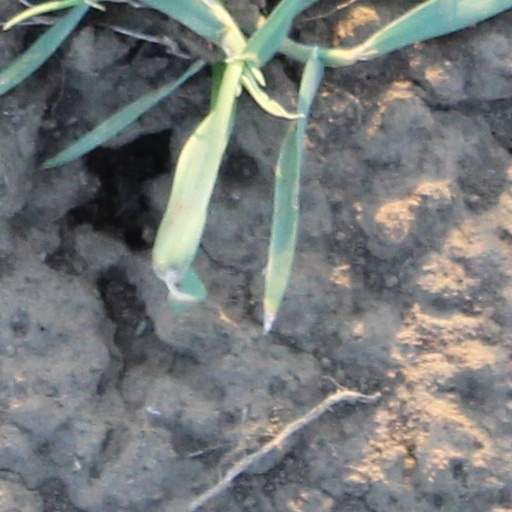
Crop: wheat